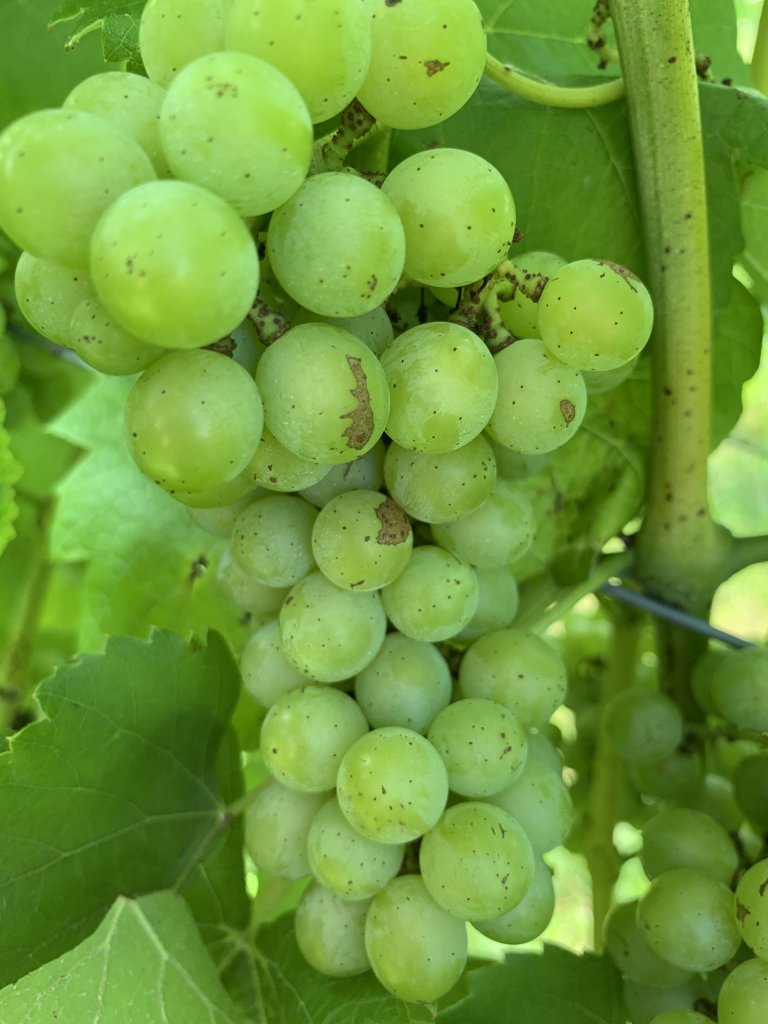
Berries visible: 58
Grape clusters: 3